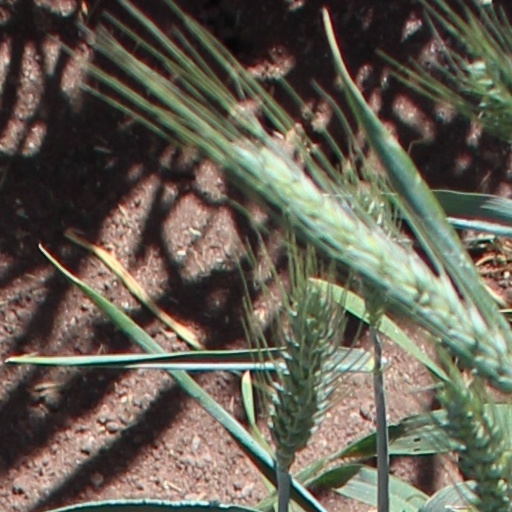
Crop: wheat